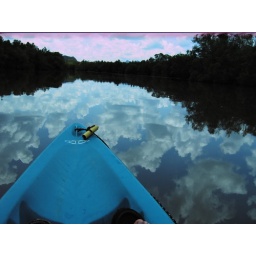
Beautiful blue sky in the sea...